2006 ICC Awards

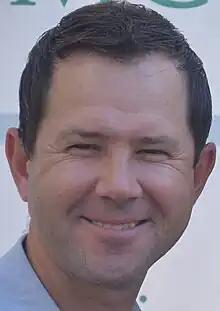
2006 Cricketer of the Year Ricky Ponting

The 2006 ICC Awards were held on 3 November 2006 in Mumbai, India. The annual awards had been instigated in London in 2004 and in 2005 they were announced in Sydney. They were sponsored by Hyundai and conducted during the 2006 ICC Champions Trophy. For the first time, honours for both Captain of the Year and Women's Cricketer of the Year were awarded.